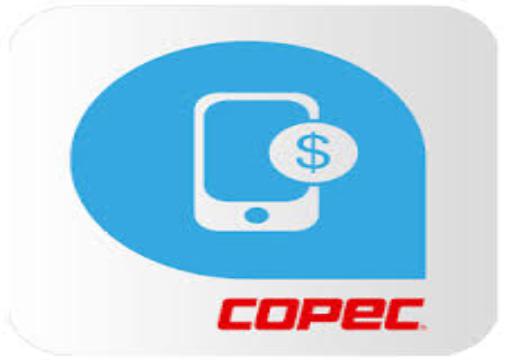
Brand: Copec
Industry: Transportation